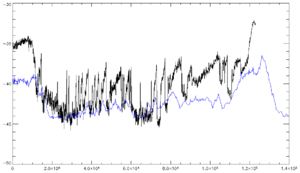
Le site de forage du North Greenland Ice Core Project se situe près du centre du Groenland aux coordonnées de 75° 06′ N, 42° 19′ O, à un endroit où l'épaisseur de glace est de 3,085 km. Le forage commença en 1999 et le soubassement rocheux fut atteint en 2003.